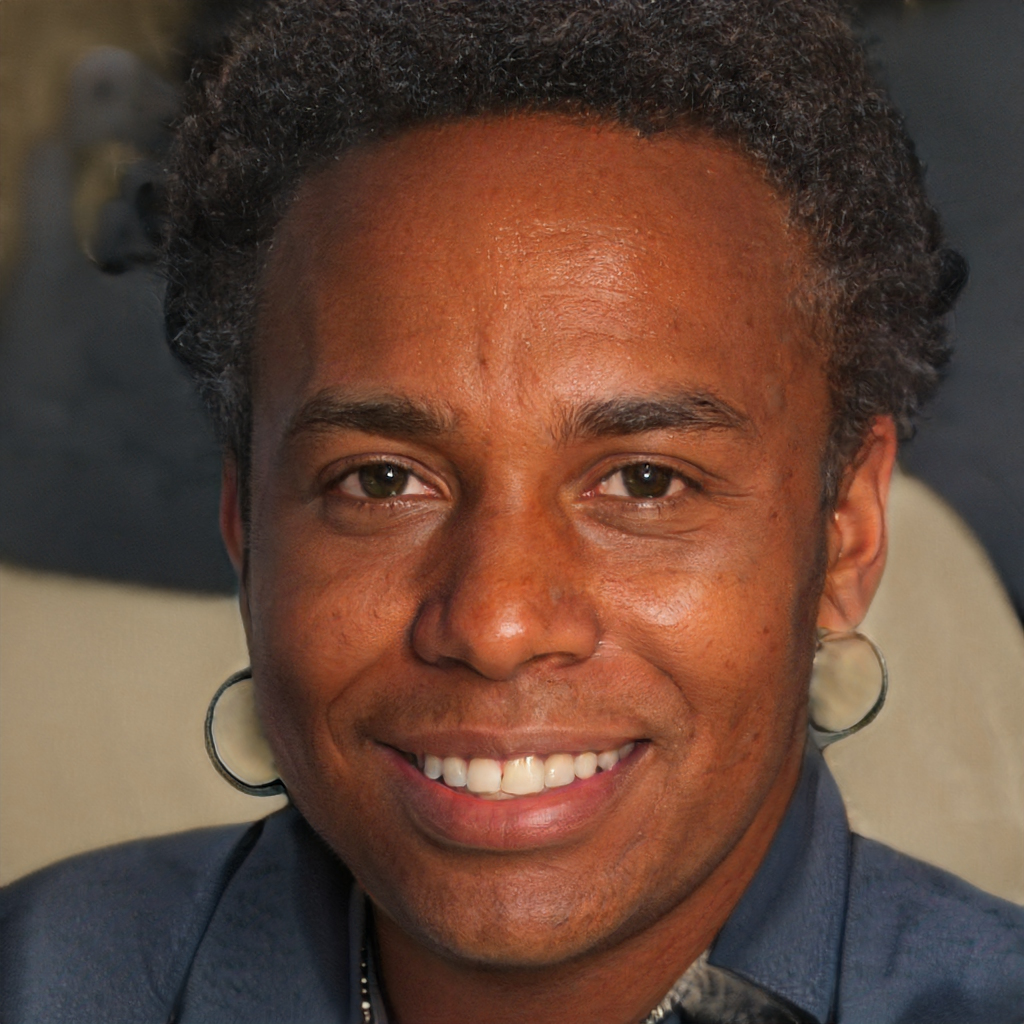
Gender: Male